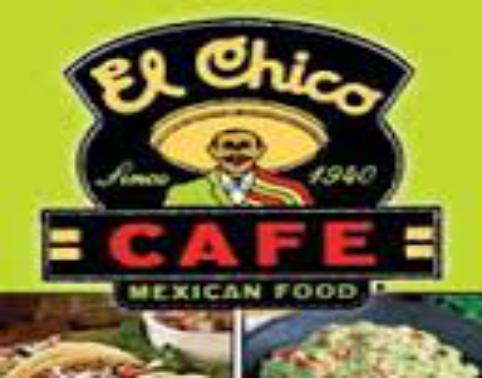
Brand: El Chico
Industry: Food